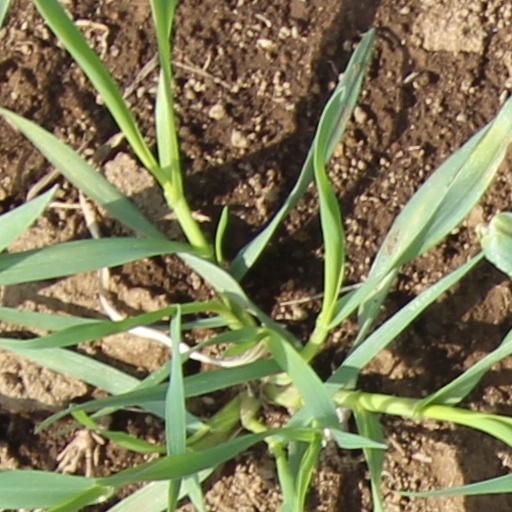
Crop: wheat